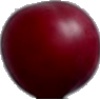
Label: Cherry Wax Red 1